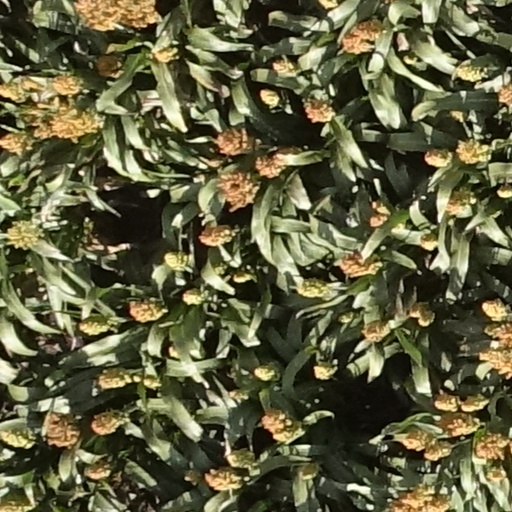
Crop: sorghum